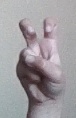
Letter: toot